Iphigenia

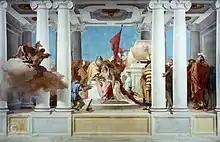
"The Sacrifice of Iphigenia" (1757) by Giovanni Battista Tiepolo

The people of Tauris/Taurica facing the Euxine Sea worshipped the maiden goddess Artemis. Some very early Greek sources in the Epic Cycle affirmed that Artemis rescued Iphigenia from the human sacrifice her father was about to perform, for instance in the lost epic "Cypria", which survives in a summary by Proclus: "Artemis ... snatched her away and transported her to the Tauroi, making her immortal, and put a stag in place of the girl [Iphigenia] upon the altar." The goddess swept the young princess off to Tauris where she became a priestess at the Temple of Artemis.